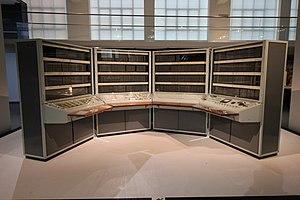
Photo du superordinateur soviétique BESM-6, au Musée des Sciences de Londres.